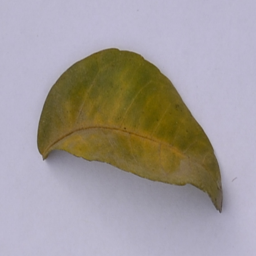
Plant part: leaf
Disease: greening